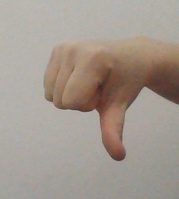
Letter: waw